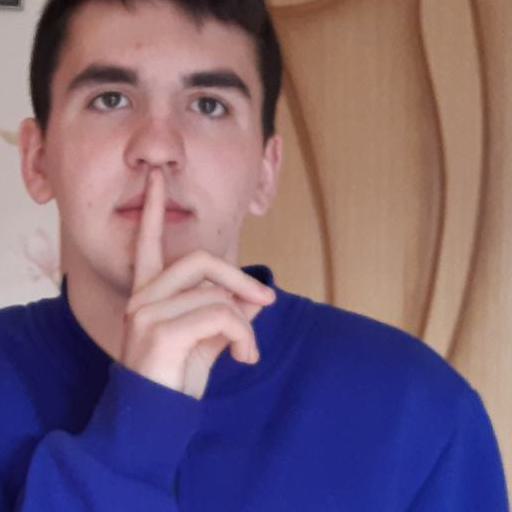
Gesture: mute